Federal University of Rio de Janeiro

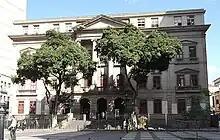
Building of both the Institute of Philosophy and Social Sciences and the Institute of History at "Largo de São Francisco de Paula.

In the downtown of Rio de Janeiro, one can find many isolated college units: the College of Law Studies, at Conde dos Arcos Palace, former headquarter of Brazilian senate; the School of Music, planted in the old National Library building since 1913; the Valongo Observatory at the top of "Morro da Conceição" (Conceição Hill); the Institute of Philosophy and Social Sciences and the Institute of History, both situated in the old National School of Engineering building, at "Largo de São Francisco de Paula".